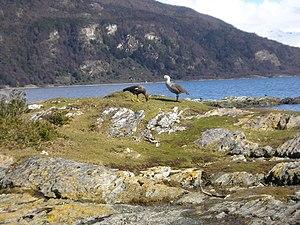
La Laguna Los Escarchados est une lagune d'Argentine. Elle est située au centre-sud de la province de Santa Cruz, en Patagonie.